Fort Alcatraz

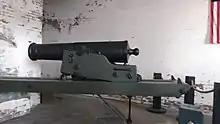
Cannon at the fort

During the Spanish–American War, the number of prisoners increased substantially to 461 by 1902. In 1904, an upper prison building was built at a higher level on the island and replaced the lower prison, with a capacity of 307 inmates.